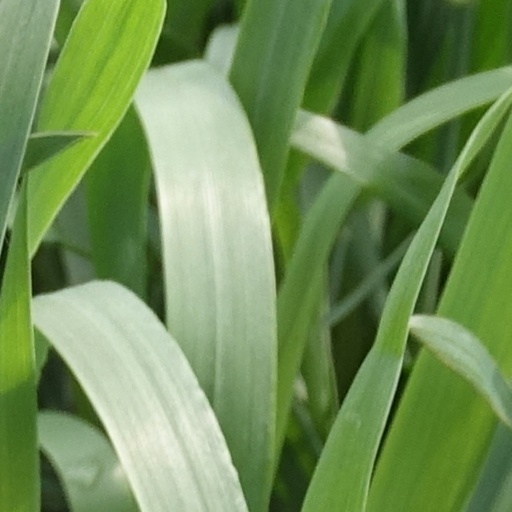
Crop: wheat